Trois Poèmes d'amour

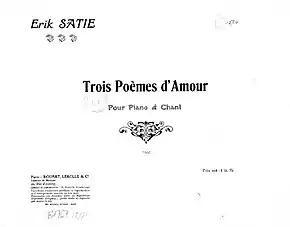
Cover for the original edition of the "Trois Poèmes d'amour" (1916)

The music and texts of the "poèmes d'amour" were written in a deliberately archaic style spiced with offbeat contemporary twists. In the manner of his humoristic piano suites of the period, Satie originally adorned the songs with extramusical commentaries, including a preface which alludes to expressions of courtly love "in ancient times":